New York Savings Bank Building

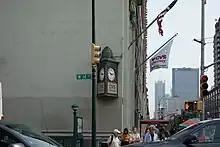
Sign with clocks on the 14th Street facade

When the adjacent segment of 14th Street was widened in 1913, architect Alexander McMillan Welch submitted plans to the DOB for a modification of the coal bunker under the sidewalk of 14th Street. The work cost an estimated $3,000. The bank added a sign with a clock on 14th Street in 1926. The neighborhood was growing by the 1920s, with the development of many structures and the Independent Subway System's Eighth Avenue Line on the adjacent stretch of Eighth Avenue.